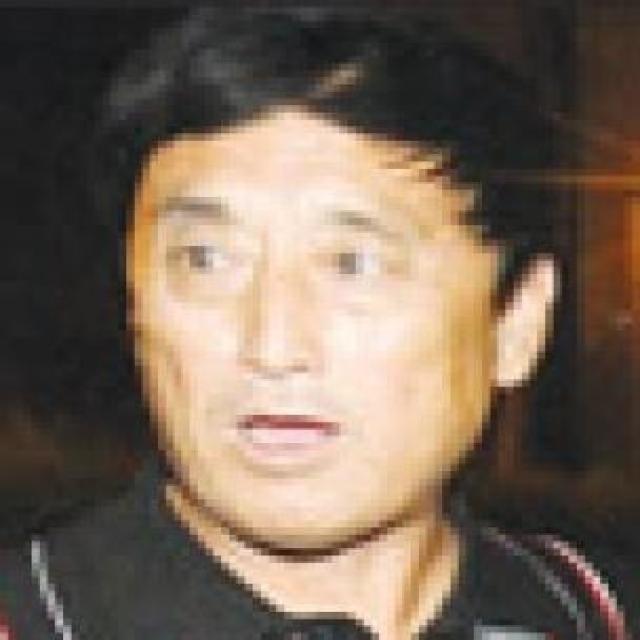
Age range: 45-64